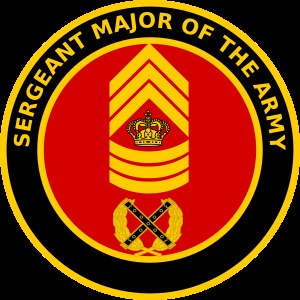
Hærchefsergent
Hærchefsergentens Mønt
Hærchefsergenten skal støtte og rådgive chefen for Hærstaben, udvikle befalingsmandskorpset samt være en repræsentant for befalingsmændene i Hæren. Stillingen blev oprettet efter forbillede af den tilsvarende stilling i den amerikanske hær, Sergeant Major of the Army, der er den højeste underofficers-rang i den amerikanske hær. I Danmark bestrides stillingen af en erfaren chefsergent. Stillingen har siden den 1. december 2014 været besat af Henning Bæk.